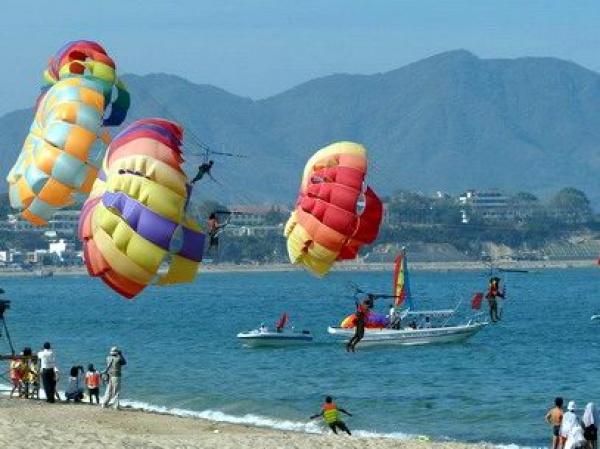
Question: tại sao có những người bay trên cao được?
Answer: nhờ vào những chiếc dù phía sau